Susan Sontag

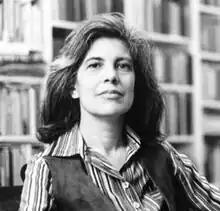
Sontag in 1979

Susan Lee Sontag (January 16, 1933 – December 28, 2004) was an American writer and critic. She mostly wrote essays, but also published novels; she published her first major work, the essay "Notes on 'Camp'", in 1964. Her best-known works include the critical works "Against Interpretation" (1966), "On Photography" (1977), "Illness as Metaphor" (1978) and "Regarding the Pain of Others" (2003), the short story "The Way We Live Now" (1986) and the novels "The Volcano Lover" (1992) and "In America" (1999).